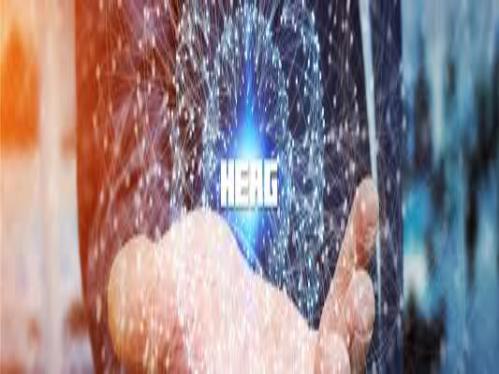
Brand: Hua Yi Elec Apparatus Group
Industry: Electronic